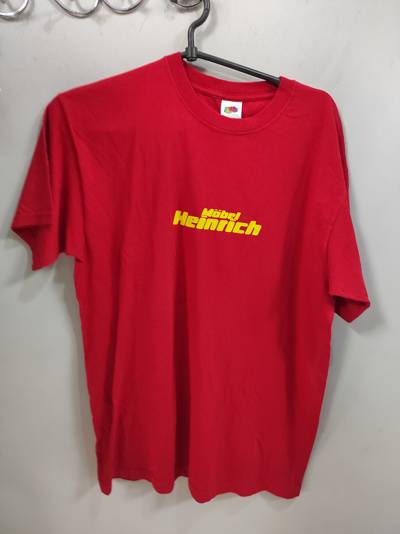
Waste category: clothes